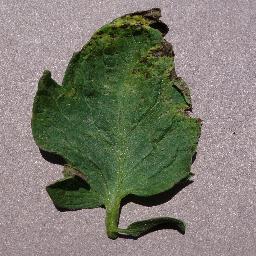
Label: Tomato___Septoria_leaf_spot